Dayton Literary Peace Prize

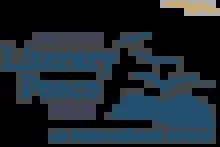
The Dayton Literary Peace Prize logo

The Dayton Literary Peace Prize is an annual United States literary award "recognizing the power of the written word to promote peace" that was first awarded in 2006. Awards are given for adult fiction and non-fiction books published at some point within the immediate past year that have led readers to a better understanding of other peoples, cultures, religions, and political views, with the winner in each category receiving a cash prize of $10,000. The award is an offshoot of the Dayton Peace Prize, which grew out of the 1995 peace accords ending the Bosnian War. In 2011, the former "Lifetime Achievement Award" was renamed the Richard C. Holbrooke Distinguished Achievement Award with a $10,000 honorarium.